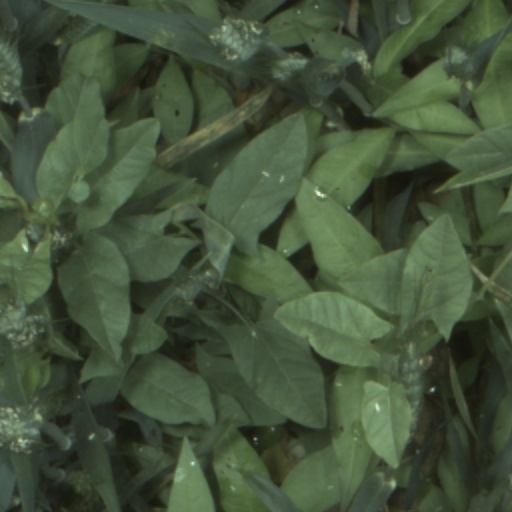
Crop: wheat